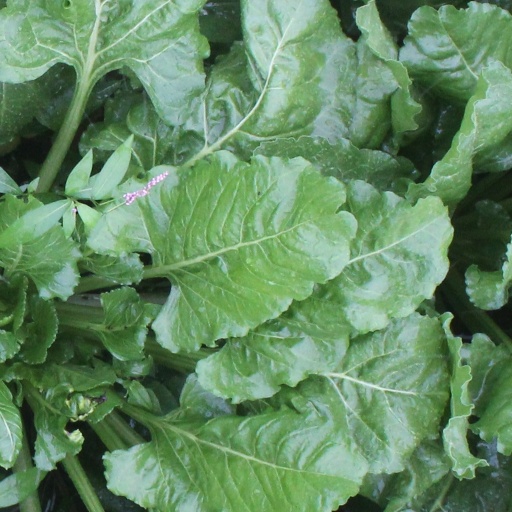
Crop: sugar beet